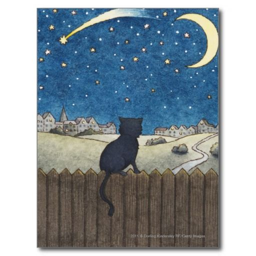
cat on a fence looking at night sky above city